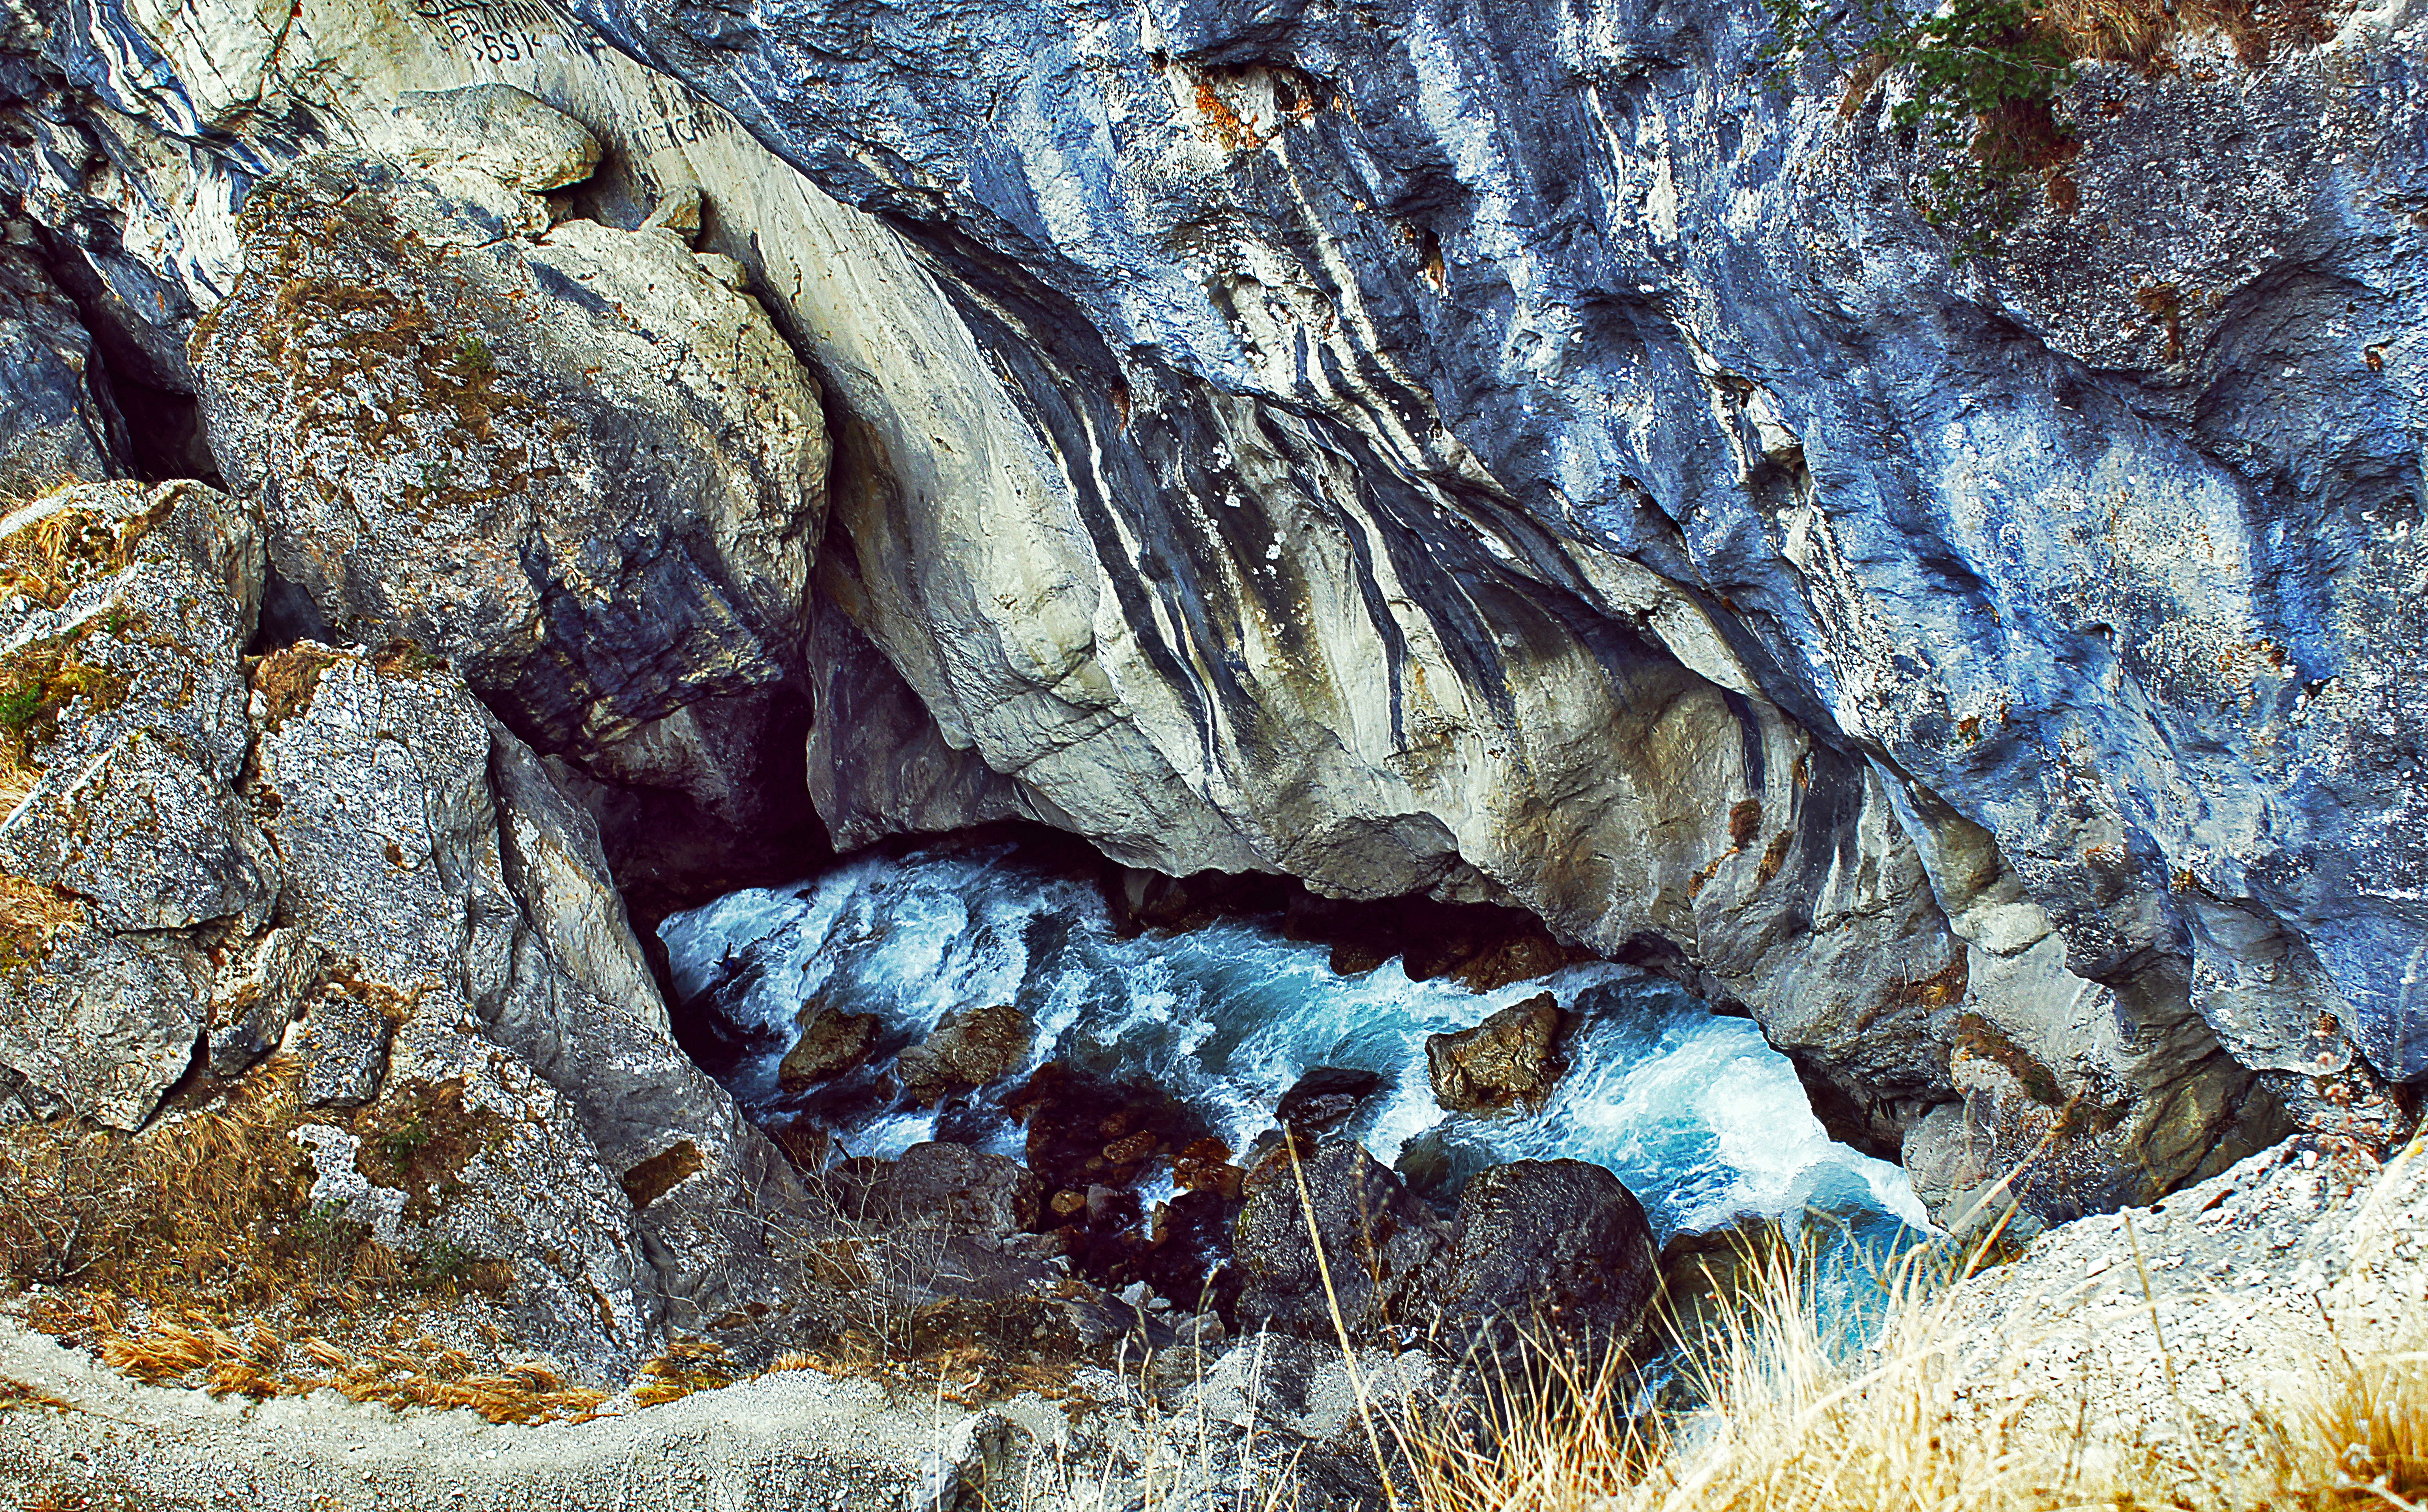
landscape, water, nature, forest, rock, waterfall, river, stone, summer, formation, wildlife, journey, canyon, silence, tourism, height, rocks, stones, geology, mountains, breakage, mountain river, marine biology